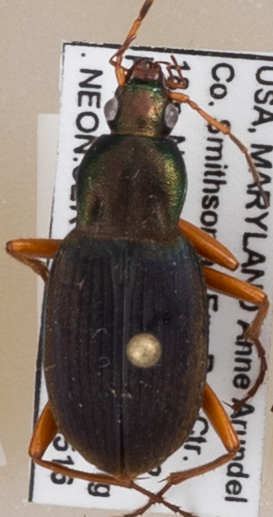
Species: Chlaenius aestivus
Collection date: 2019-05-16
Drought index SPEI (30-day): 0.798
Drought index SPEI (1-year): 2.09
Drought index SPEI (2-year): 1.69